Edward Regan

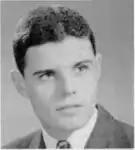
Reagan as a student at Hobart College, 1952.

Born in Plainfield, New Jersey to William and Allison (née Van Buren) Regan, Edward Van Buren Regan was raised in Utica, New York. He attended Nichols School, a prep school in Buffalo, New York, graduating in 1947.